Nana (Bactrian goddess)

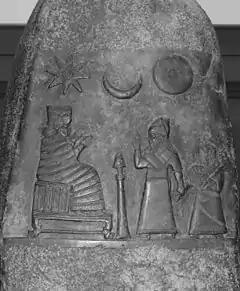
Nana's Mesopotamian forerunner Nanaya seated on a throne, as depicted on a stele of king Meli-Shipak II (1186–1172 BCE).

On the coins of Kanishka, Nana's name is spelled as Nanaia (Ναναια) in Greek and Nana (Νανα) in Bactrian. An additional attested variant is Nanašao (Ναναϸαο), "royal Nana". In Sogdian it was rendered as Nana or Nanai (𐼻𐼻𐼷, "nny"). A Chinese phonetic transcription is also attested, 那那. Additional variants occur in Chinese writings of Sogdian theophoric names, for example 娜寧 ("nà-níng"). Examples have been identified texts from Turfan as an element in names such as Nanaivandak (那寧畔陀, Naningpantuo; "servant of Nana") and Nanaifarn (那你潘, Nanifan; "glory of Nana"). In a bilingual Chinese-Sogdian inscription which also mentions an individual named Nanaivandak ("Ninipantuo", 埿埿槃陁) Nana's name is instead transcribed as 埿埿, Nini.